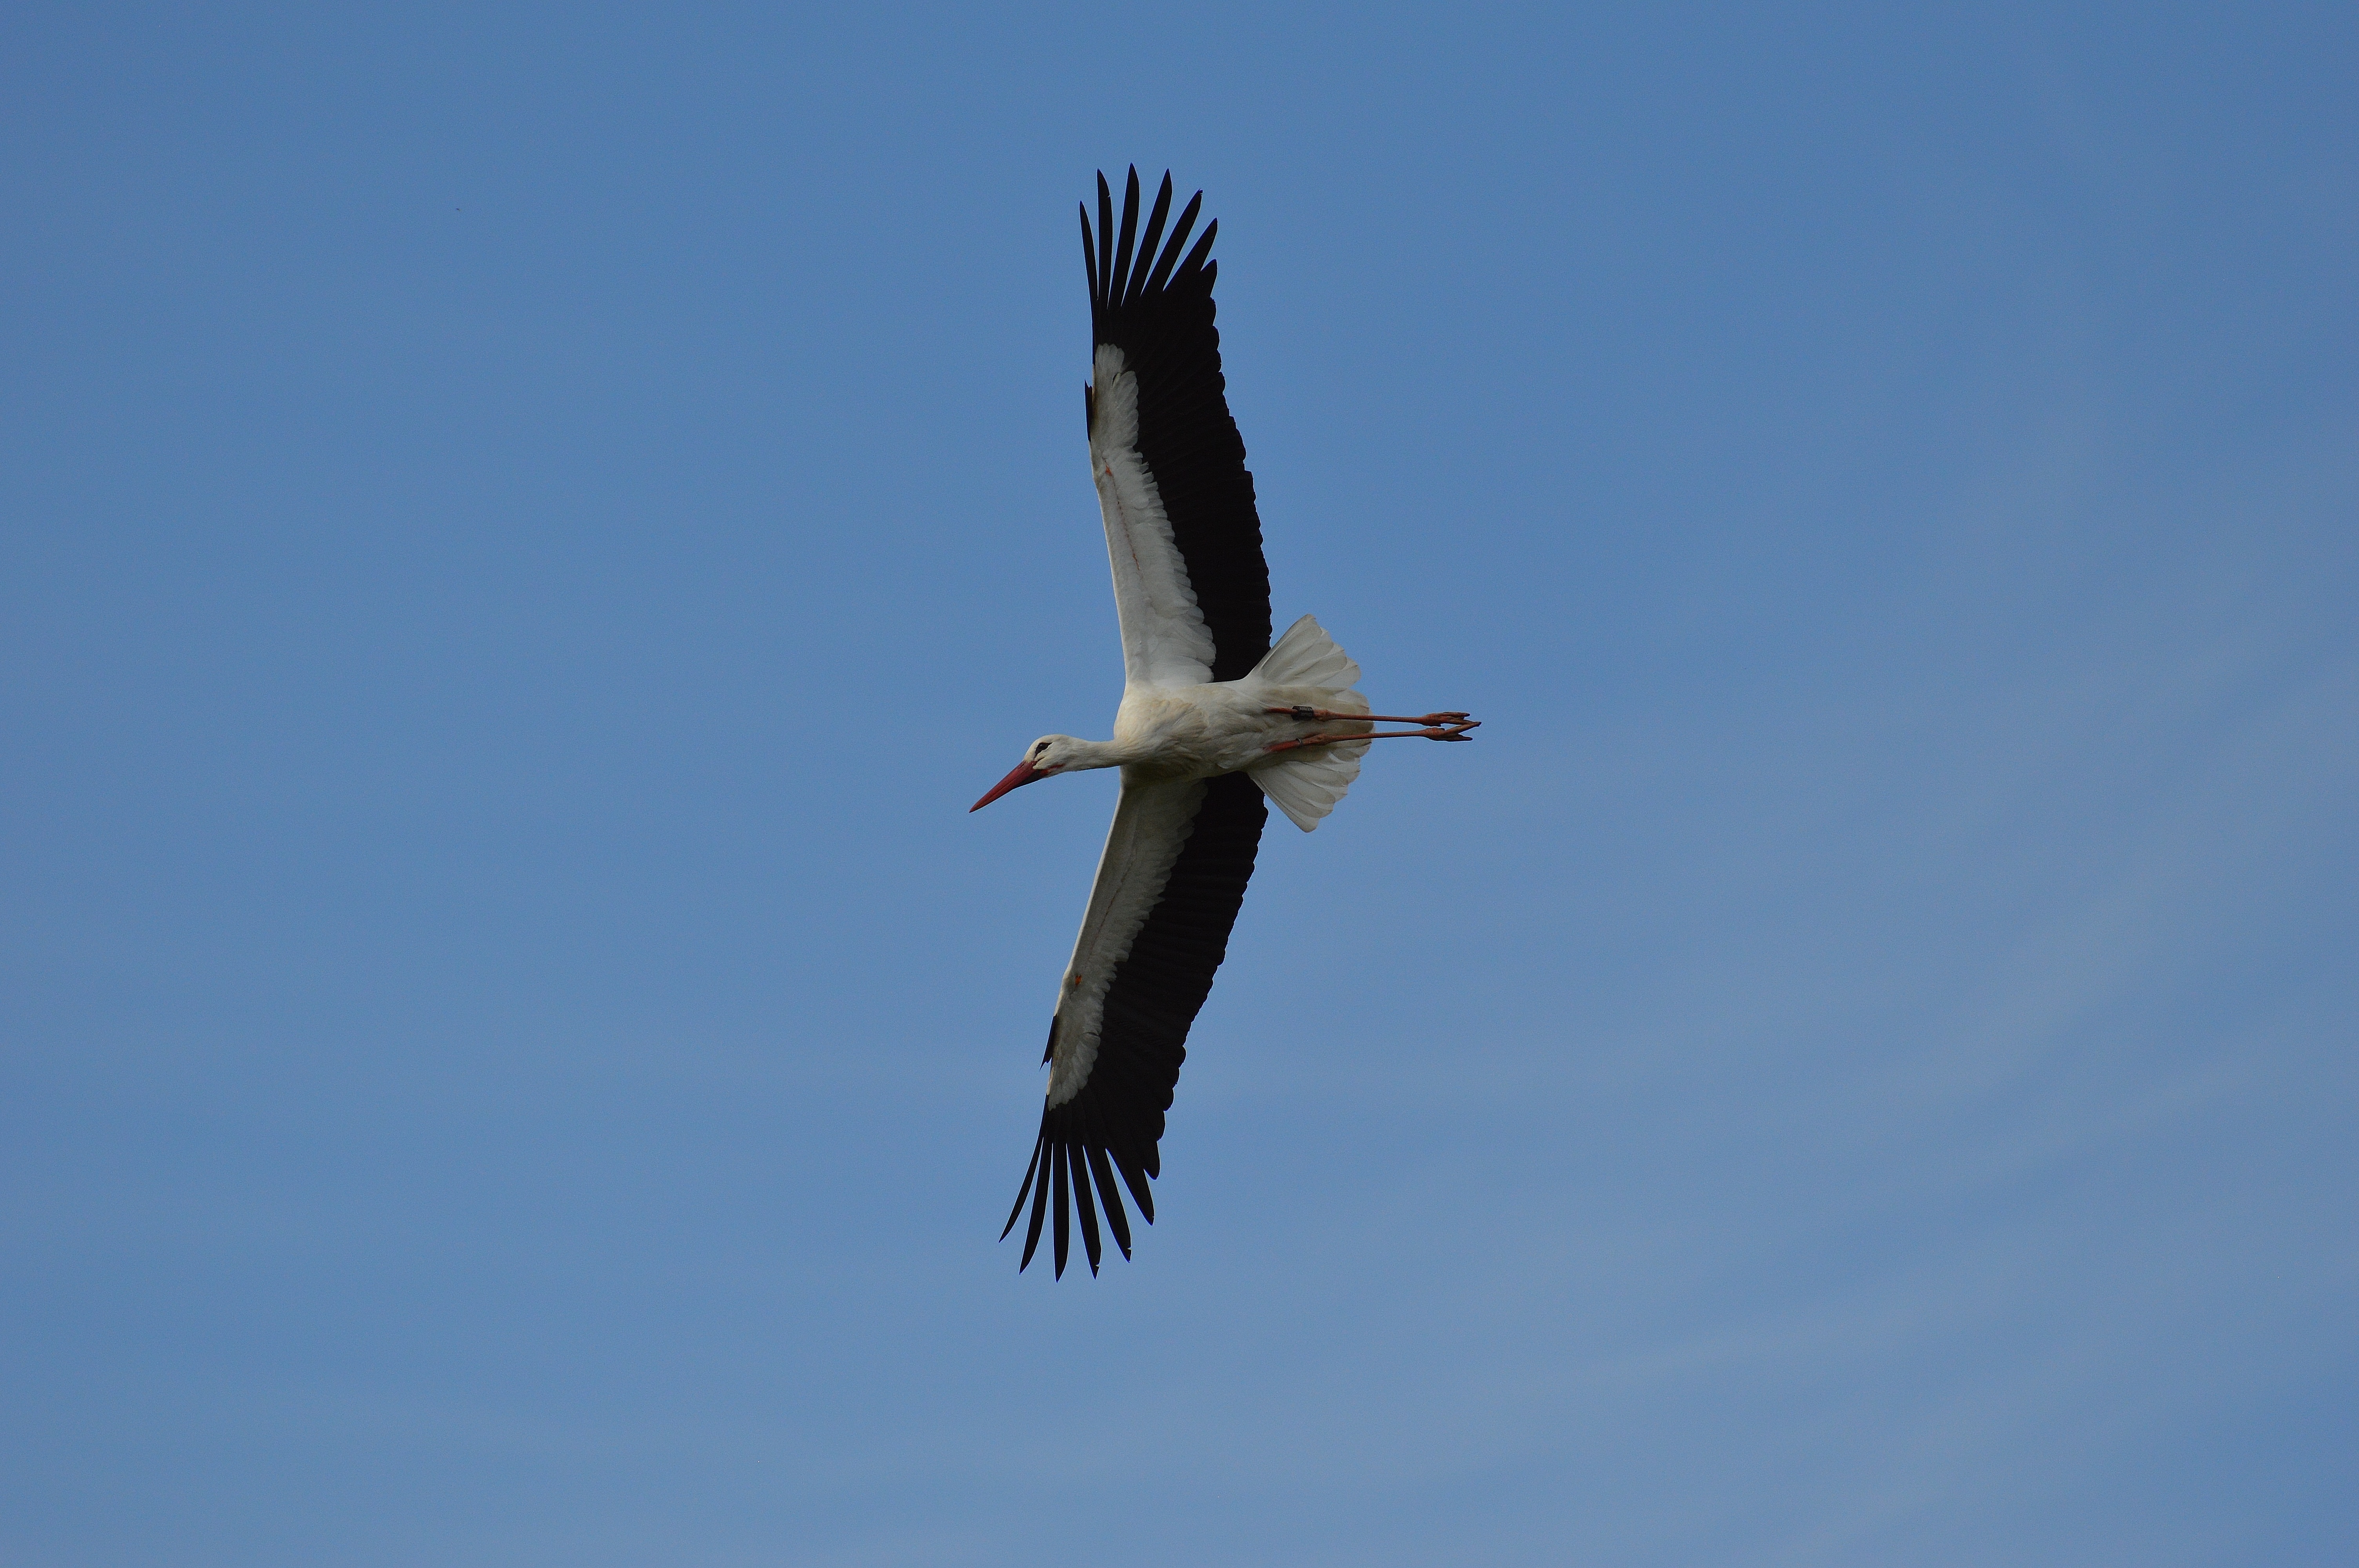
nature, bird, wing, seabird, fly, flight, feather, fauna, stork, plumage, bird of prey, animals, vertebrate, elegant, bill, vulture, white stork, rattle stork, accipitriformes, ciconiiformes